Richard J. Fox

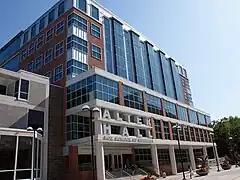
Alter Hall, home to the Fox School of Business and Management at Temple University.

Fox served on the Board of Trustees of Temple University continuously for 53 years. He served as its Chairman for 17 years from 1982 to 1999, when the Fox School of Business and Management was named in his honor. He was the 1996 recipient of an honorary doctorate of humane letters.